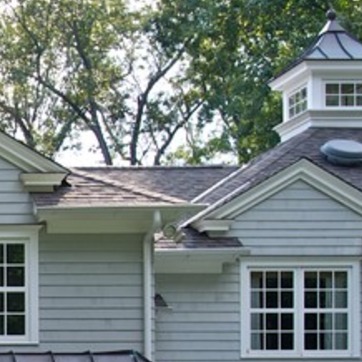
Material: other